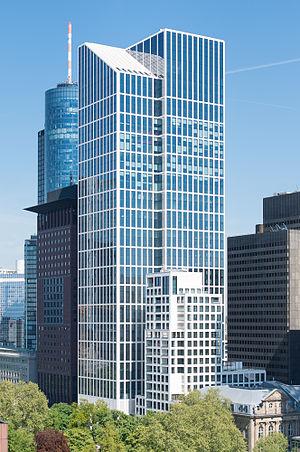
La Taunusturm est un gratte-ciel dans la ville de Francfort-sur-le-Main. Il se trouve dans le quartier d'affaires de Bankenviertel. Il a été achevé fin 2014.
Ces listes classent les bâtiments de l'Union européenne qui ont une hauteur d'au moins 150 mètres, mesurée selon les standards habituels. Sont compris dans ces mesures les flèches et les éléments architecturaux, à l'exclusion des antennes radio. Pour les bâtiments existants, ce sont les hauteurs actuelles qui sont retenues dans ces classements. Cette liste inclut les bâtiments en construction qui ont déjà atteint leur hauteur finale.